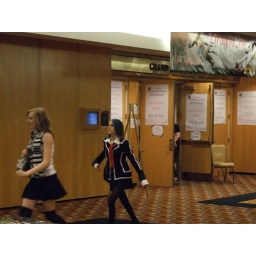
I think the girl in black was about to take flight when I shot this picture.